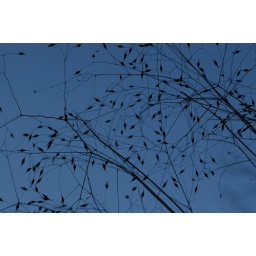
Leaves against the blue sky off the Green River Utah 2005